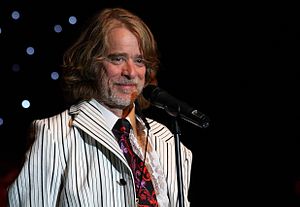
Helge Schneider
Helge Schneider er en tysk komiker, jazzmusiker og multi-instrumentalist, forfatter, film- og teaterinstruktør og skuespiller. Schneiders værker er en utraditionel blanding af horseplay humor, parodi, og jazz-inspireret musik. De involverer spontanitet og improvisation som vigtige elementer.